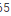
Number: 5